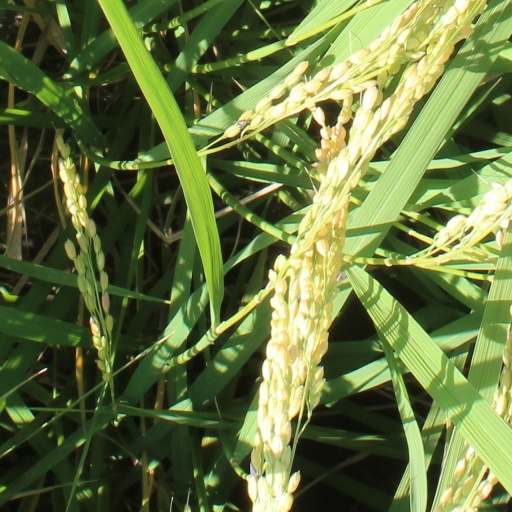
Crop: rice